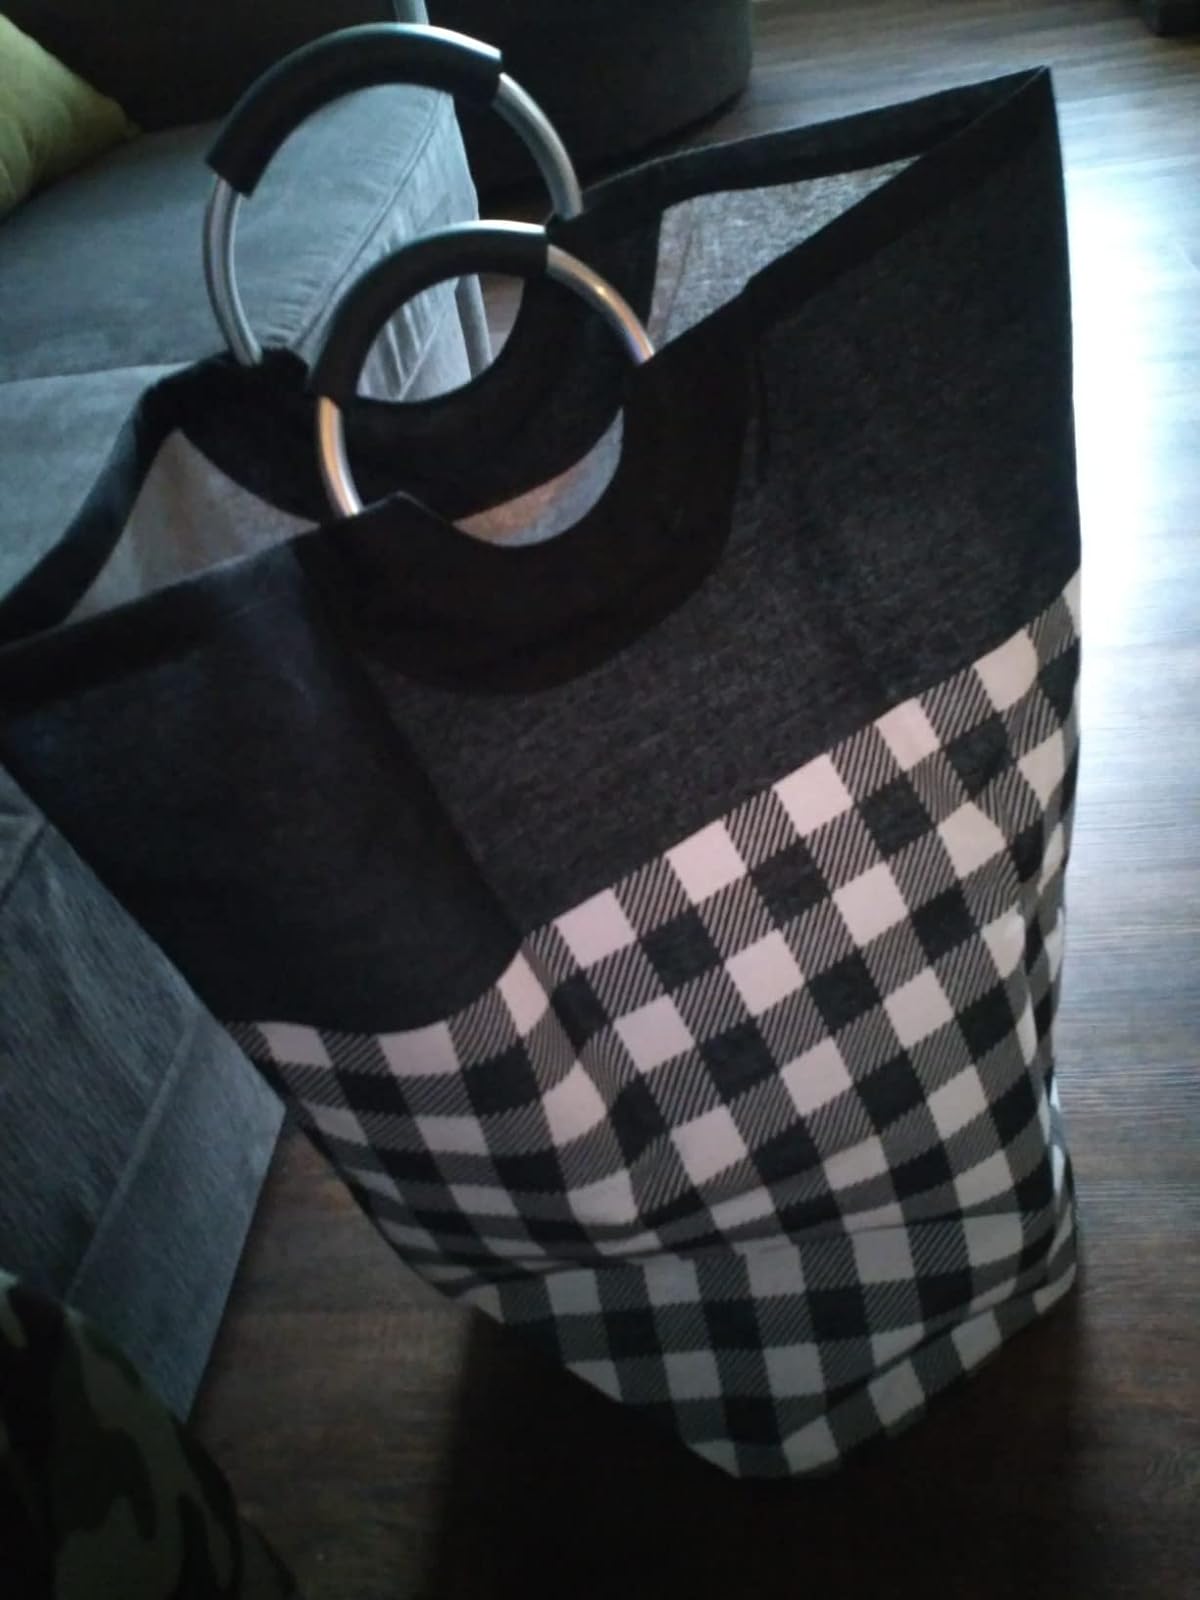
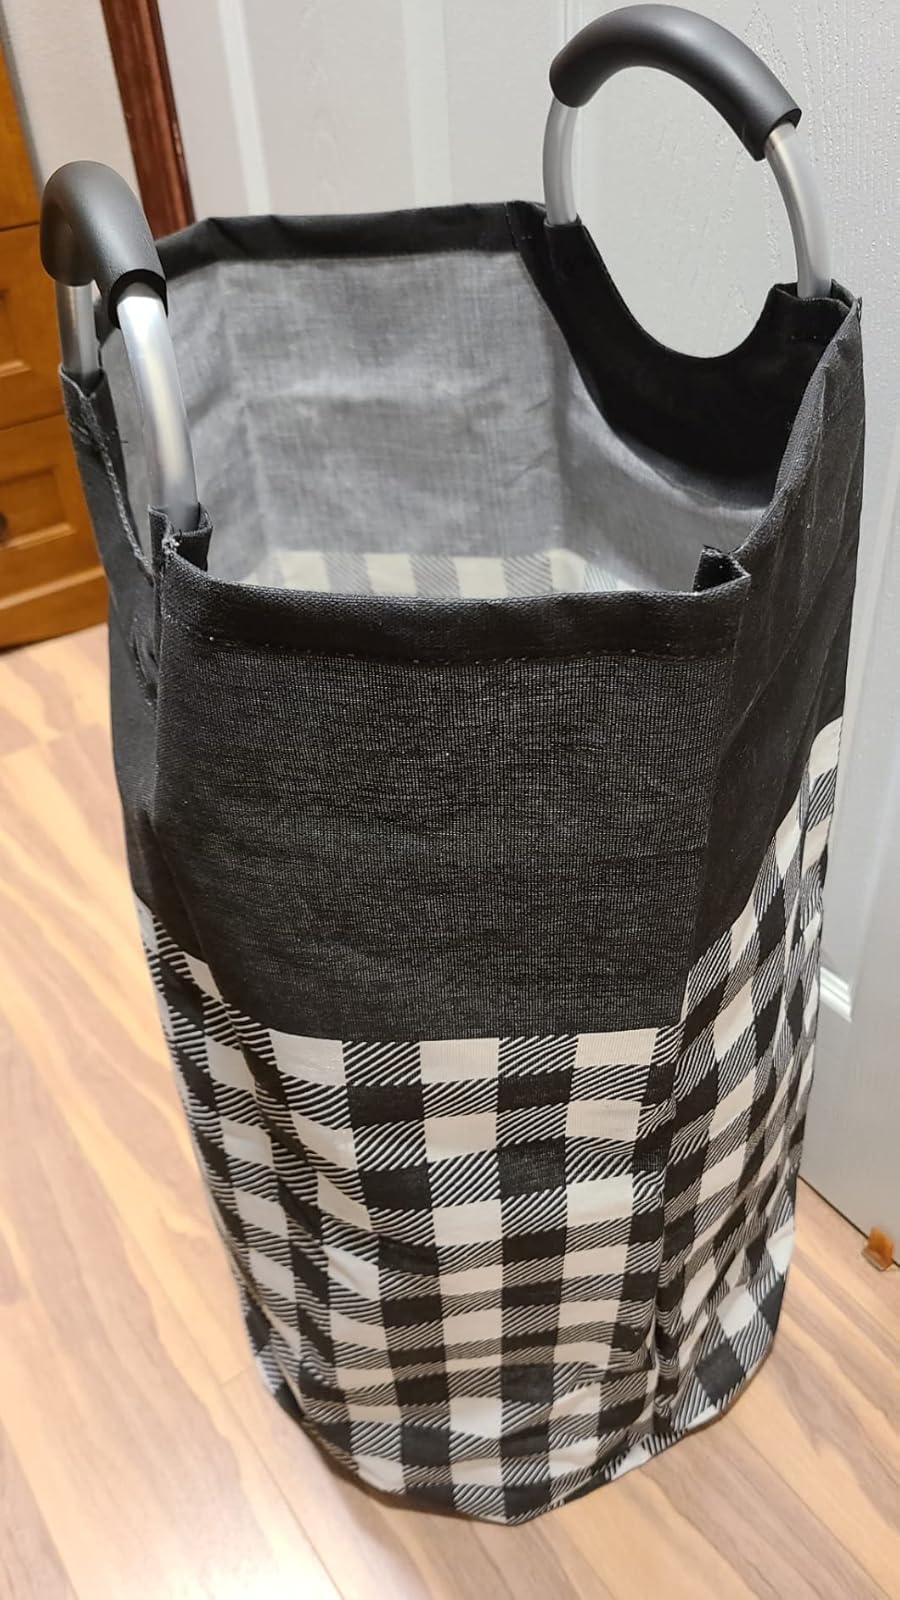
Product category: items_hamper
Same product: yes